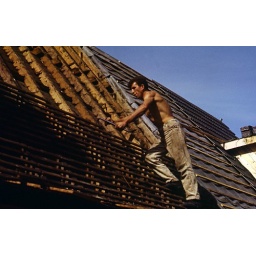
Uncle Phil's Pentax SV - taken by Phil - thats my dad building our house